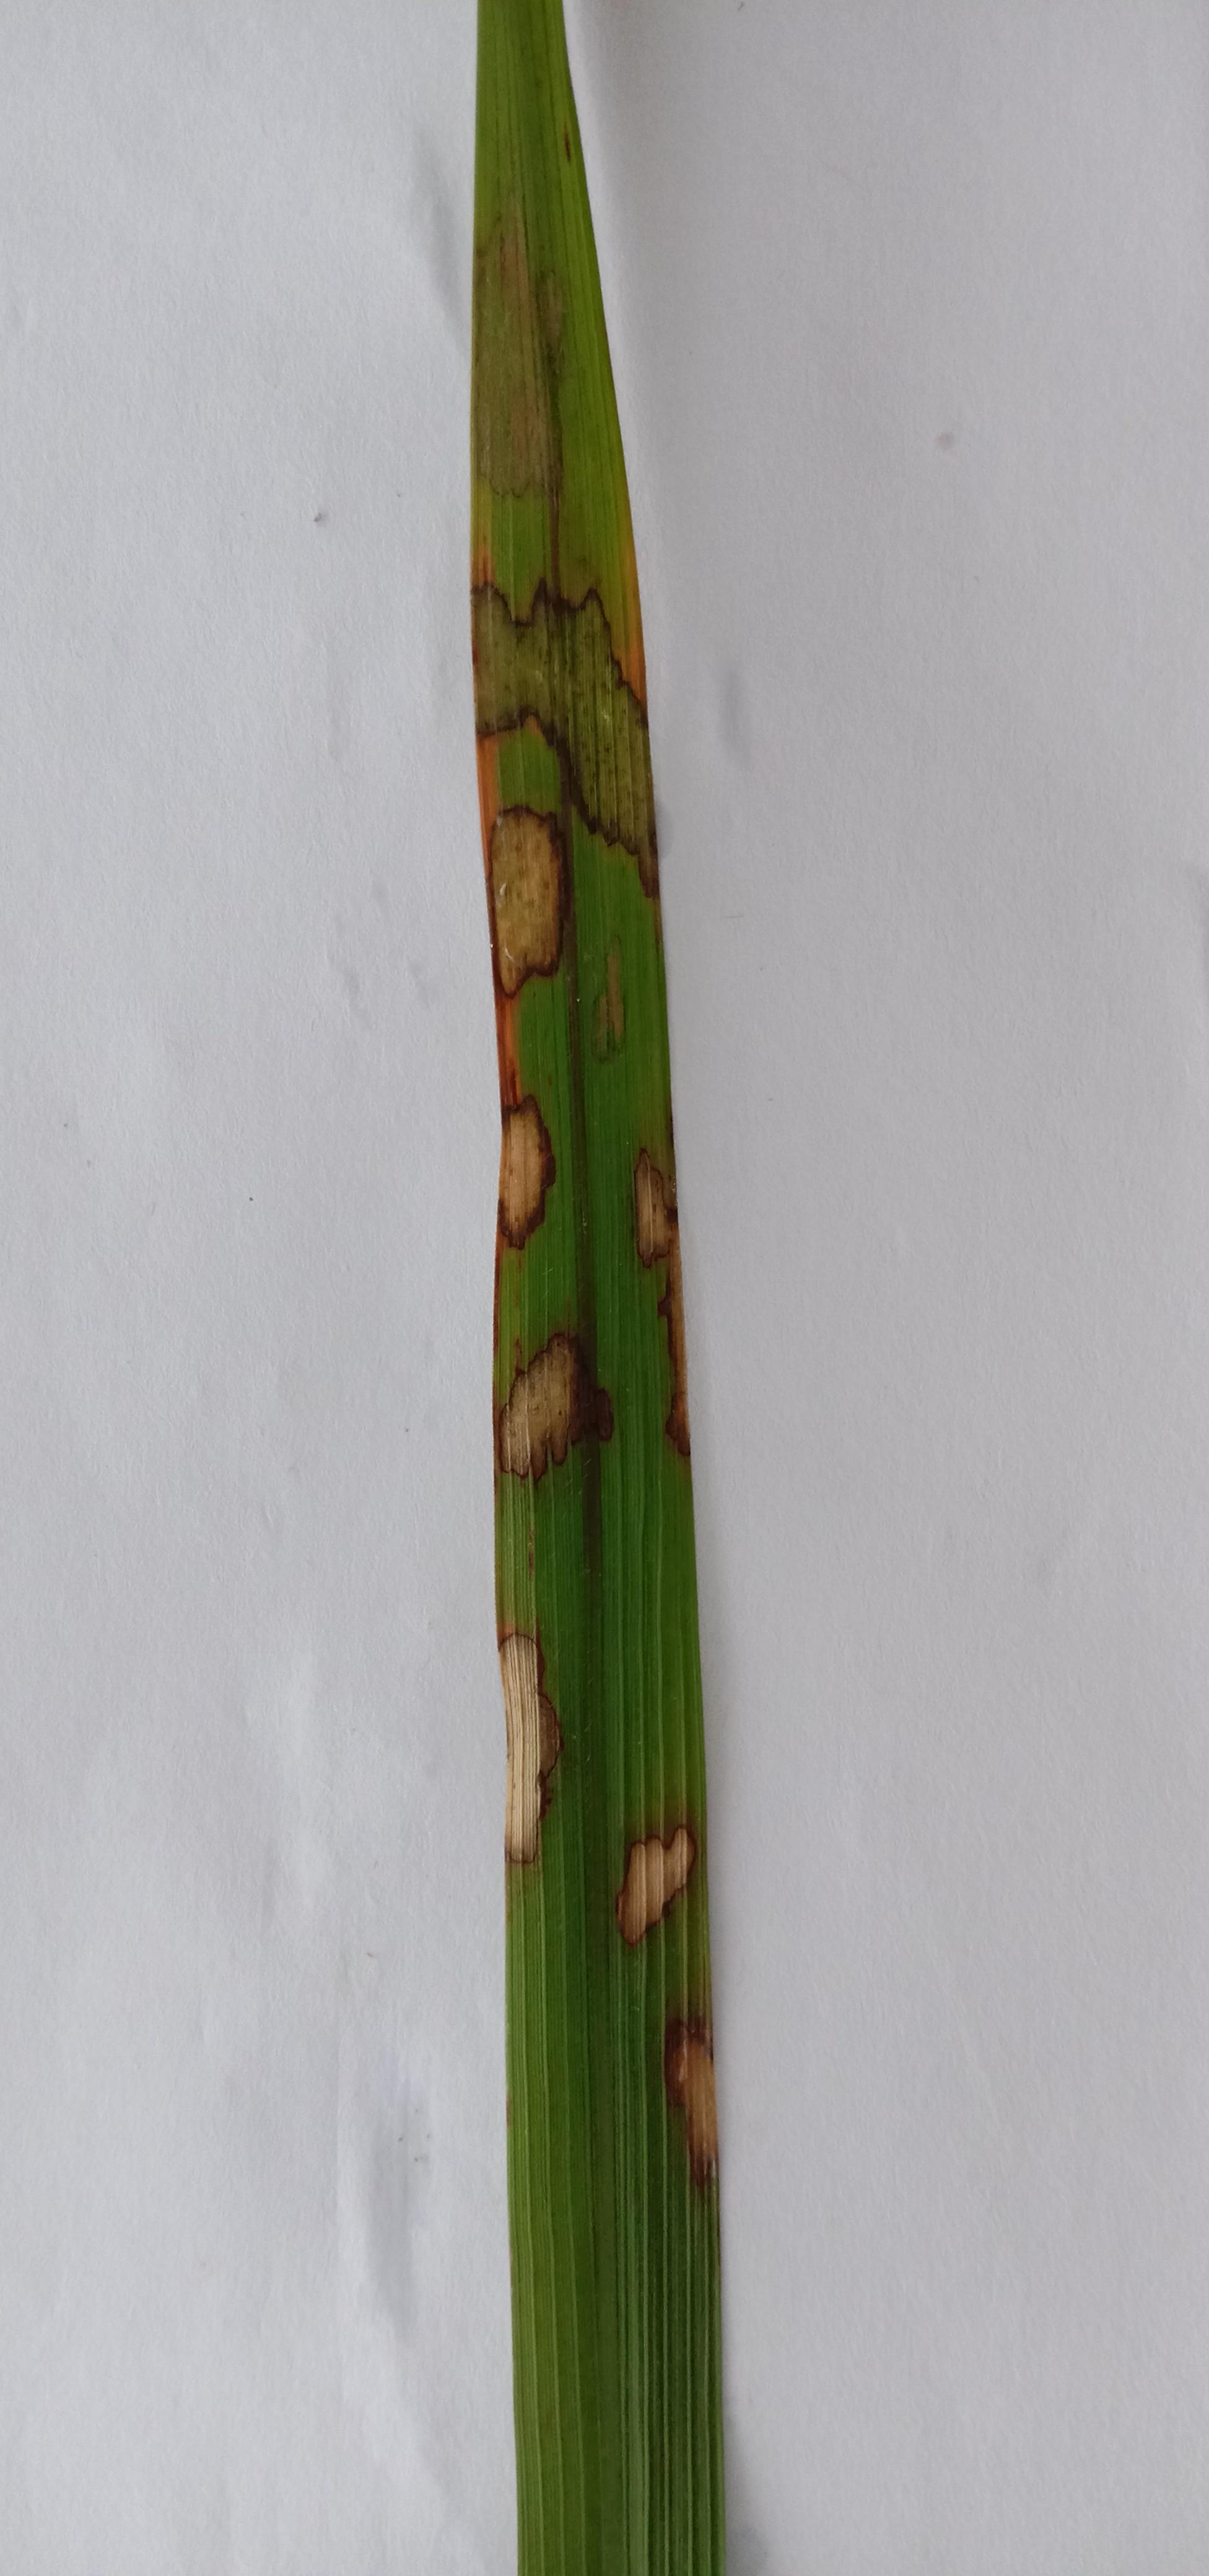
Label: Rice___Brown_Spot